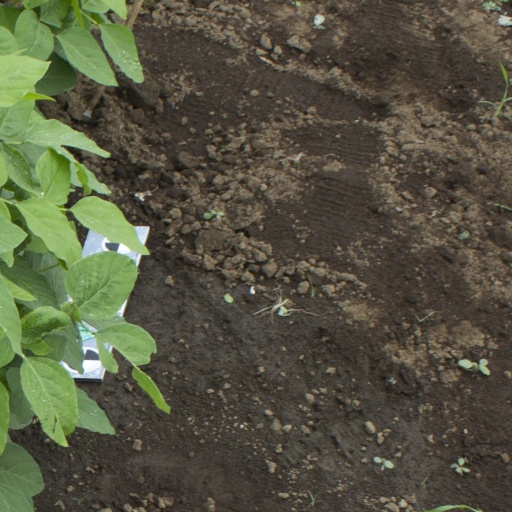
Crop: soybean